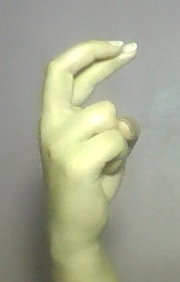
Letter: zay